Ken Wu

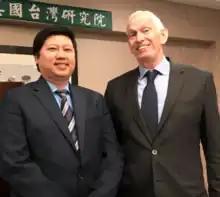
Wu and AIT Chairman James F. Moriarty at ITS event

Chao Feng Wu (born October 19, 1980), also known as Ken Wu, is an American community leader based in Los Angeles area and proponent of Taiwan Independence movement.